Lake Clark National Park and Preserve

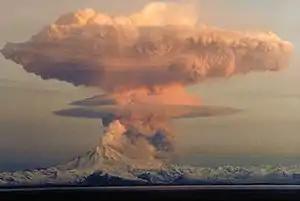
Redoubt volcano in eruption

Redoubt is the park's active volcano. high, about in diameter and with a volume of about 30 to 35 cubic kilometers, the stratovolcano rises through the Chigmit batholith. It has a summit crater. The Drift Glacier originates there and flows through a gap in the rim. Redoubt's most recent active phase began on December 14, 1989, with ash eruptions. The ash clouds affected air traffic, causing all four engines to fail on KLM Flight 867 when it passed overhead at . The 747 was able to safely return to Anchorage. Four other airplanes were damaged in the same event, which brought greater awareness of the hazards associated with high-altitude volcanic ash. Redoubt was quiet after 1990 until March and April 2009 when it erupted with pyroclastic flows that melted ice, creating lahars on the Drift River, endangering the Drift River Terminal Facility to the east of the park.